Cremastobombycia

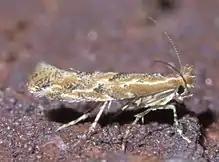
"Cremastobombycia"

Cremastobombycia is a genus of moths in the family Gracillariidae.